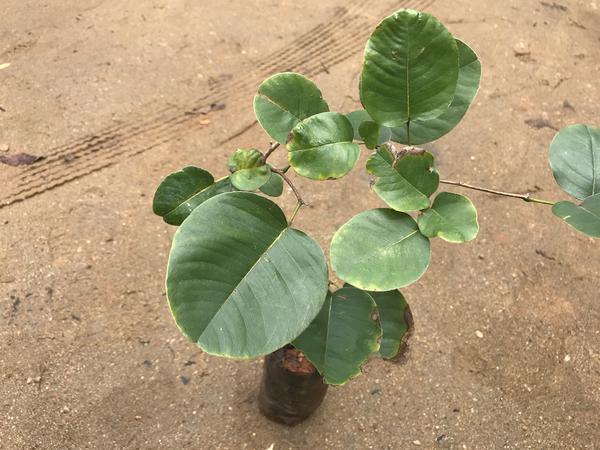
Plant: Raktachandini